1842 Pottery Riots

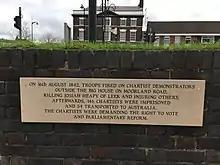
Josiah Heapy plaque

Josiah Heapy was shot in the head in front of the "Big House" on Moorland Road and died instantly, and many more men and women were wounded. Heapy was 19 years old and born in Quarnford, Staffordshire. He was an orphan: his mother had died when he was 3 years old, and his father when he was 11 years old. He moved to Leek and worked as a shoemaker.